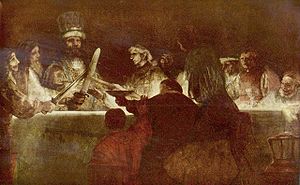
Germania Inferior
Batavernes troskapsed eller Claudius (Julius) Civilis konspirastion, maleri af Rembrandt van Rijn
"Germania Inferior var en provins i Romerriget på vestbredden af Rhinen. Hovedstaden var Colonia Claudia Ara Agrippinensium, nu Köln. Den lå nord for Germania Superior, og øst for Gallia Belgica. Tilnavnet ""Inferior"" henviser til at den lå i nedstrøms i Rhinen.